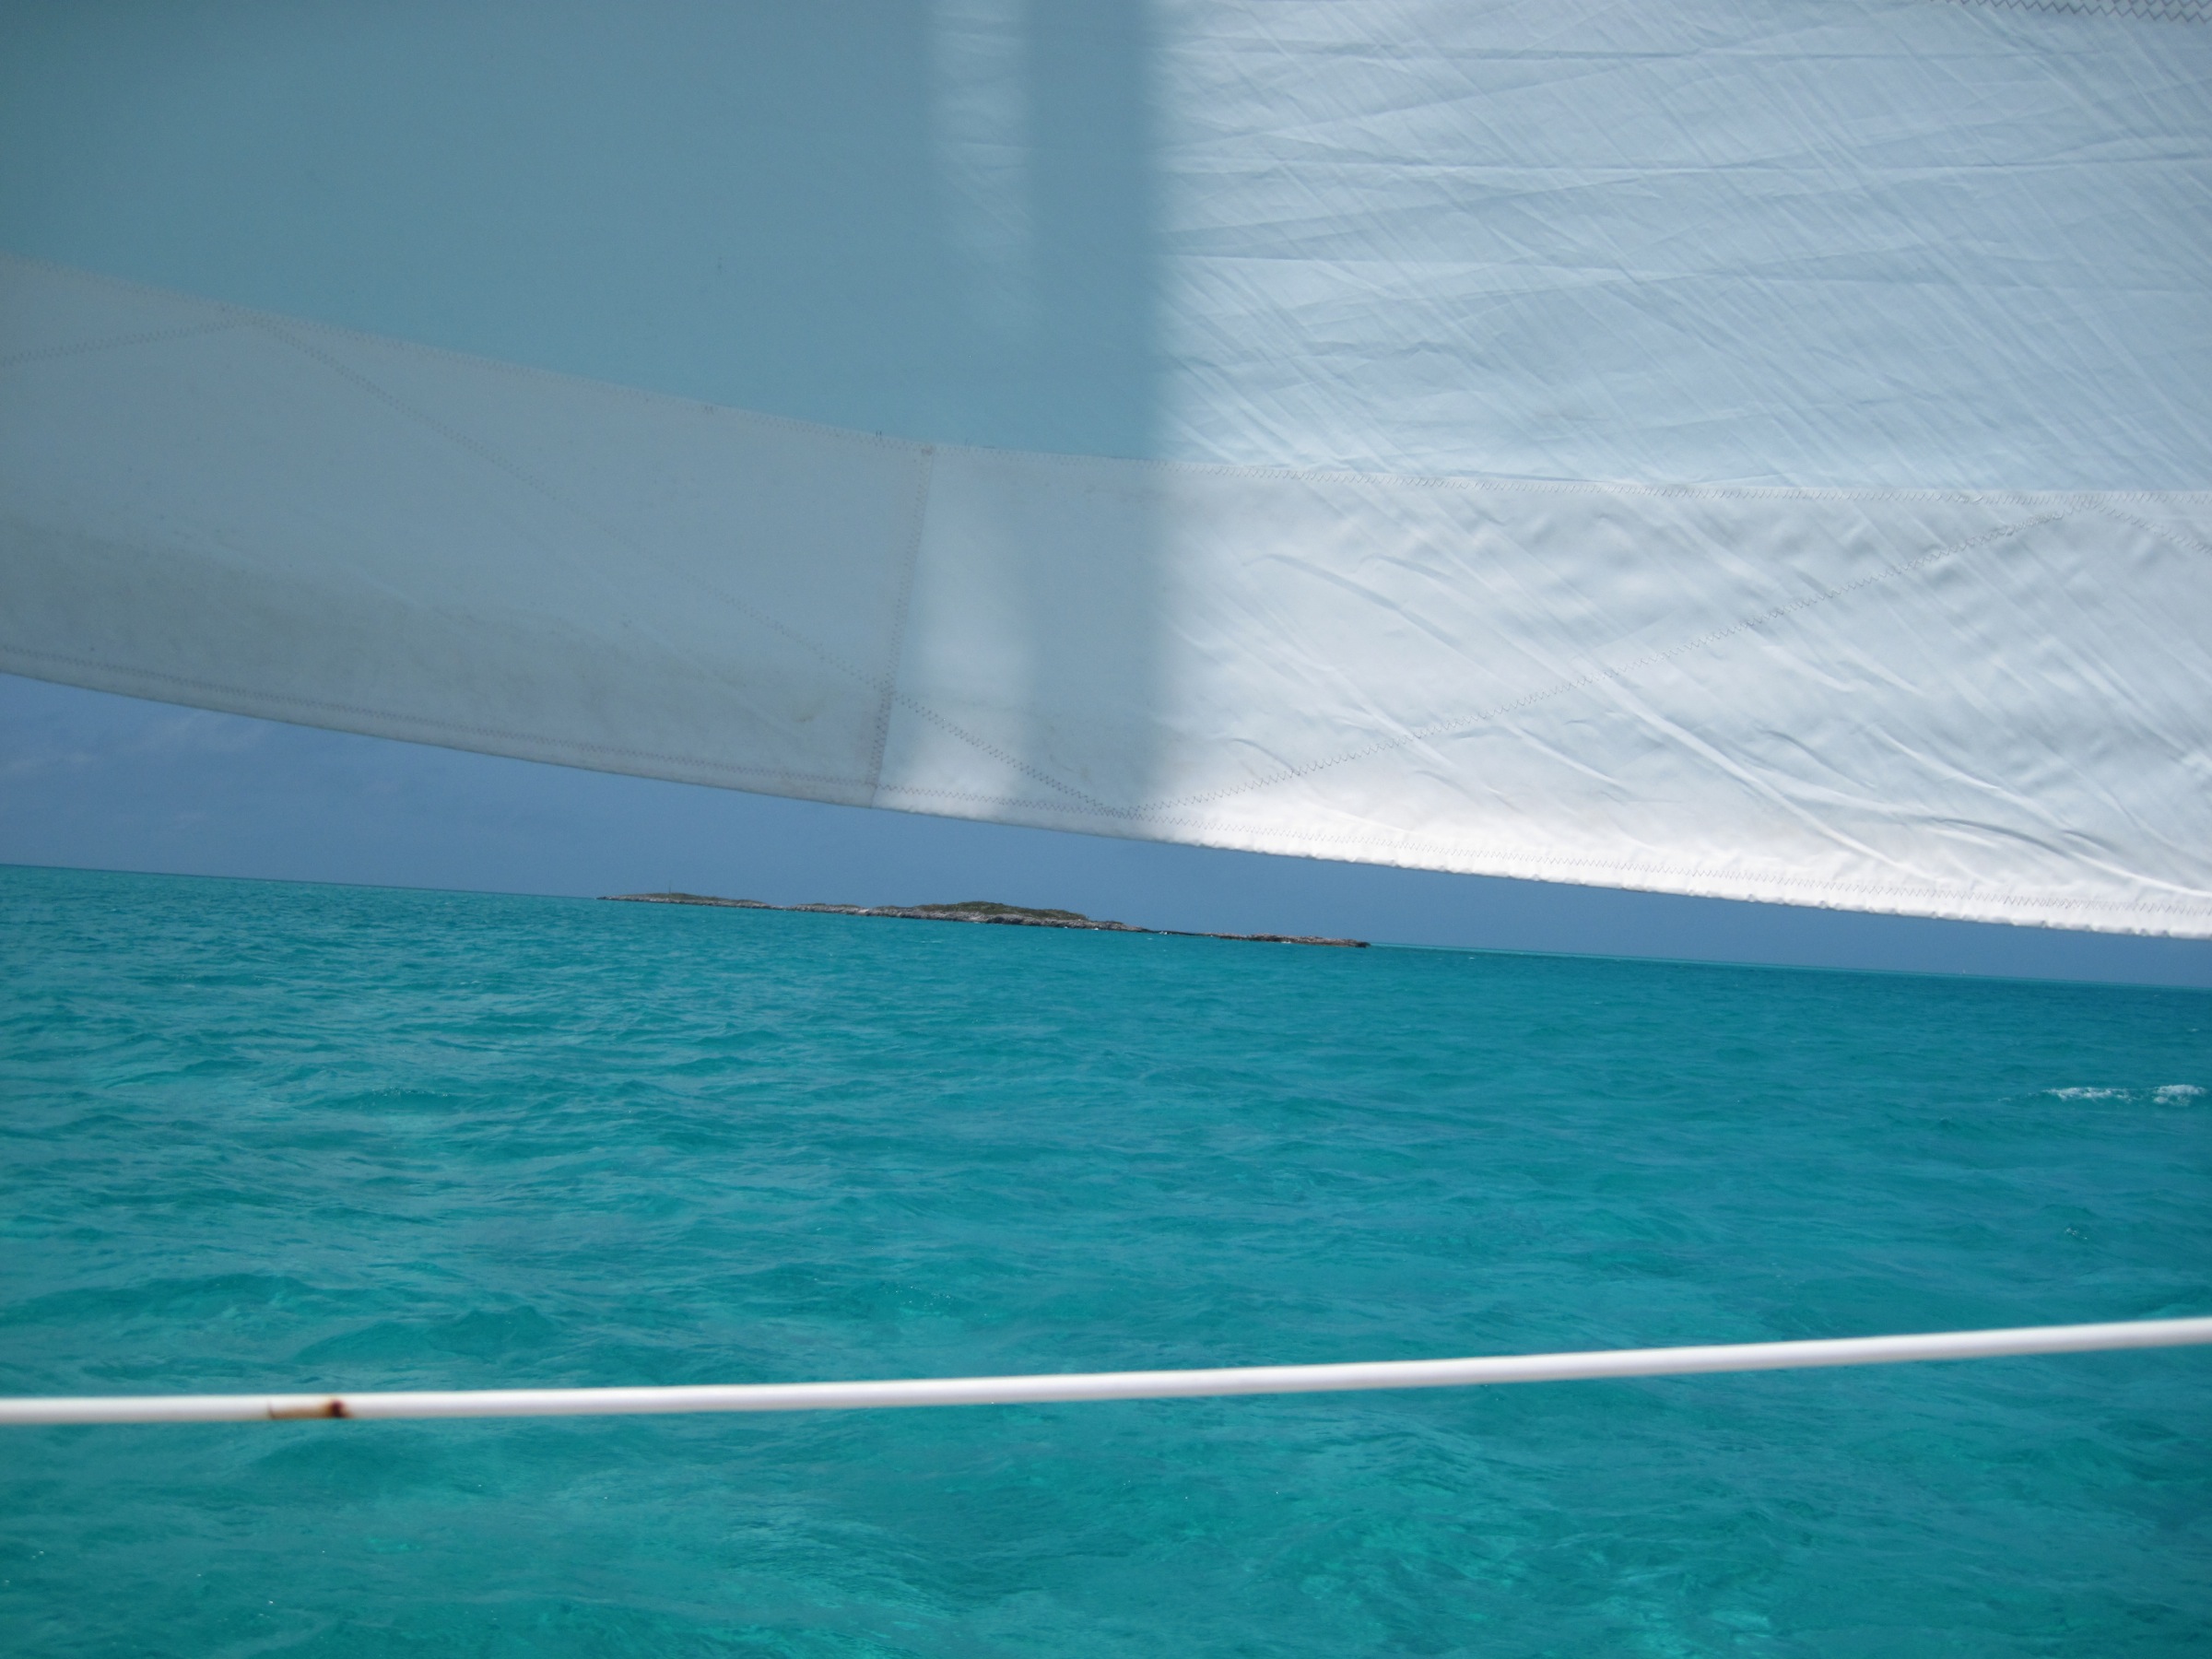
sea, ocean, horizon, boat, wave, underwater, vehicle, swimming pool, sailing, lagoon, blue, sail, bahamas, caribbean, wind wave